J. Aldrich Libbey

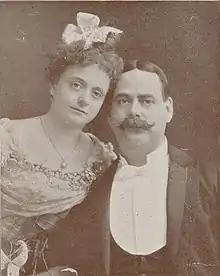
The husband and wife duo of Libbey and Trayer

In 1892 songwriter Charles K. Harris offered Libbey $500, and a share of the royalties, if he would perform Harris' song "After the Ball" in Libbey's show, "A Trip to Chinatown", which was one of the most popular touring shows of the decade. Libbey agreed, and, as he performed the song around the US, demands for the song's sheet music grew. It is estimated that, eventually, over 5 million copies of the music were sold. The immense success of the song, as performed by Libbey, is widely credited with stimulating the birth of "Tin Pan Alley", where commercial songwriters began to compete with each other to "plug" new songs in order to attract the most sales among the public. Libbey himself is described as "one of the first... professional popularizers... who frankly abandoned an artistic career for the greater profits of the Alley."